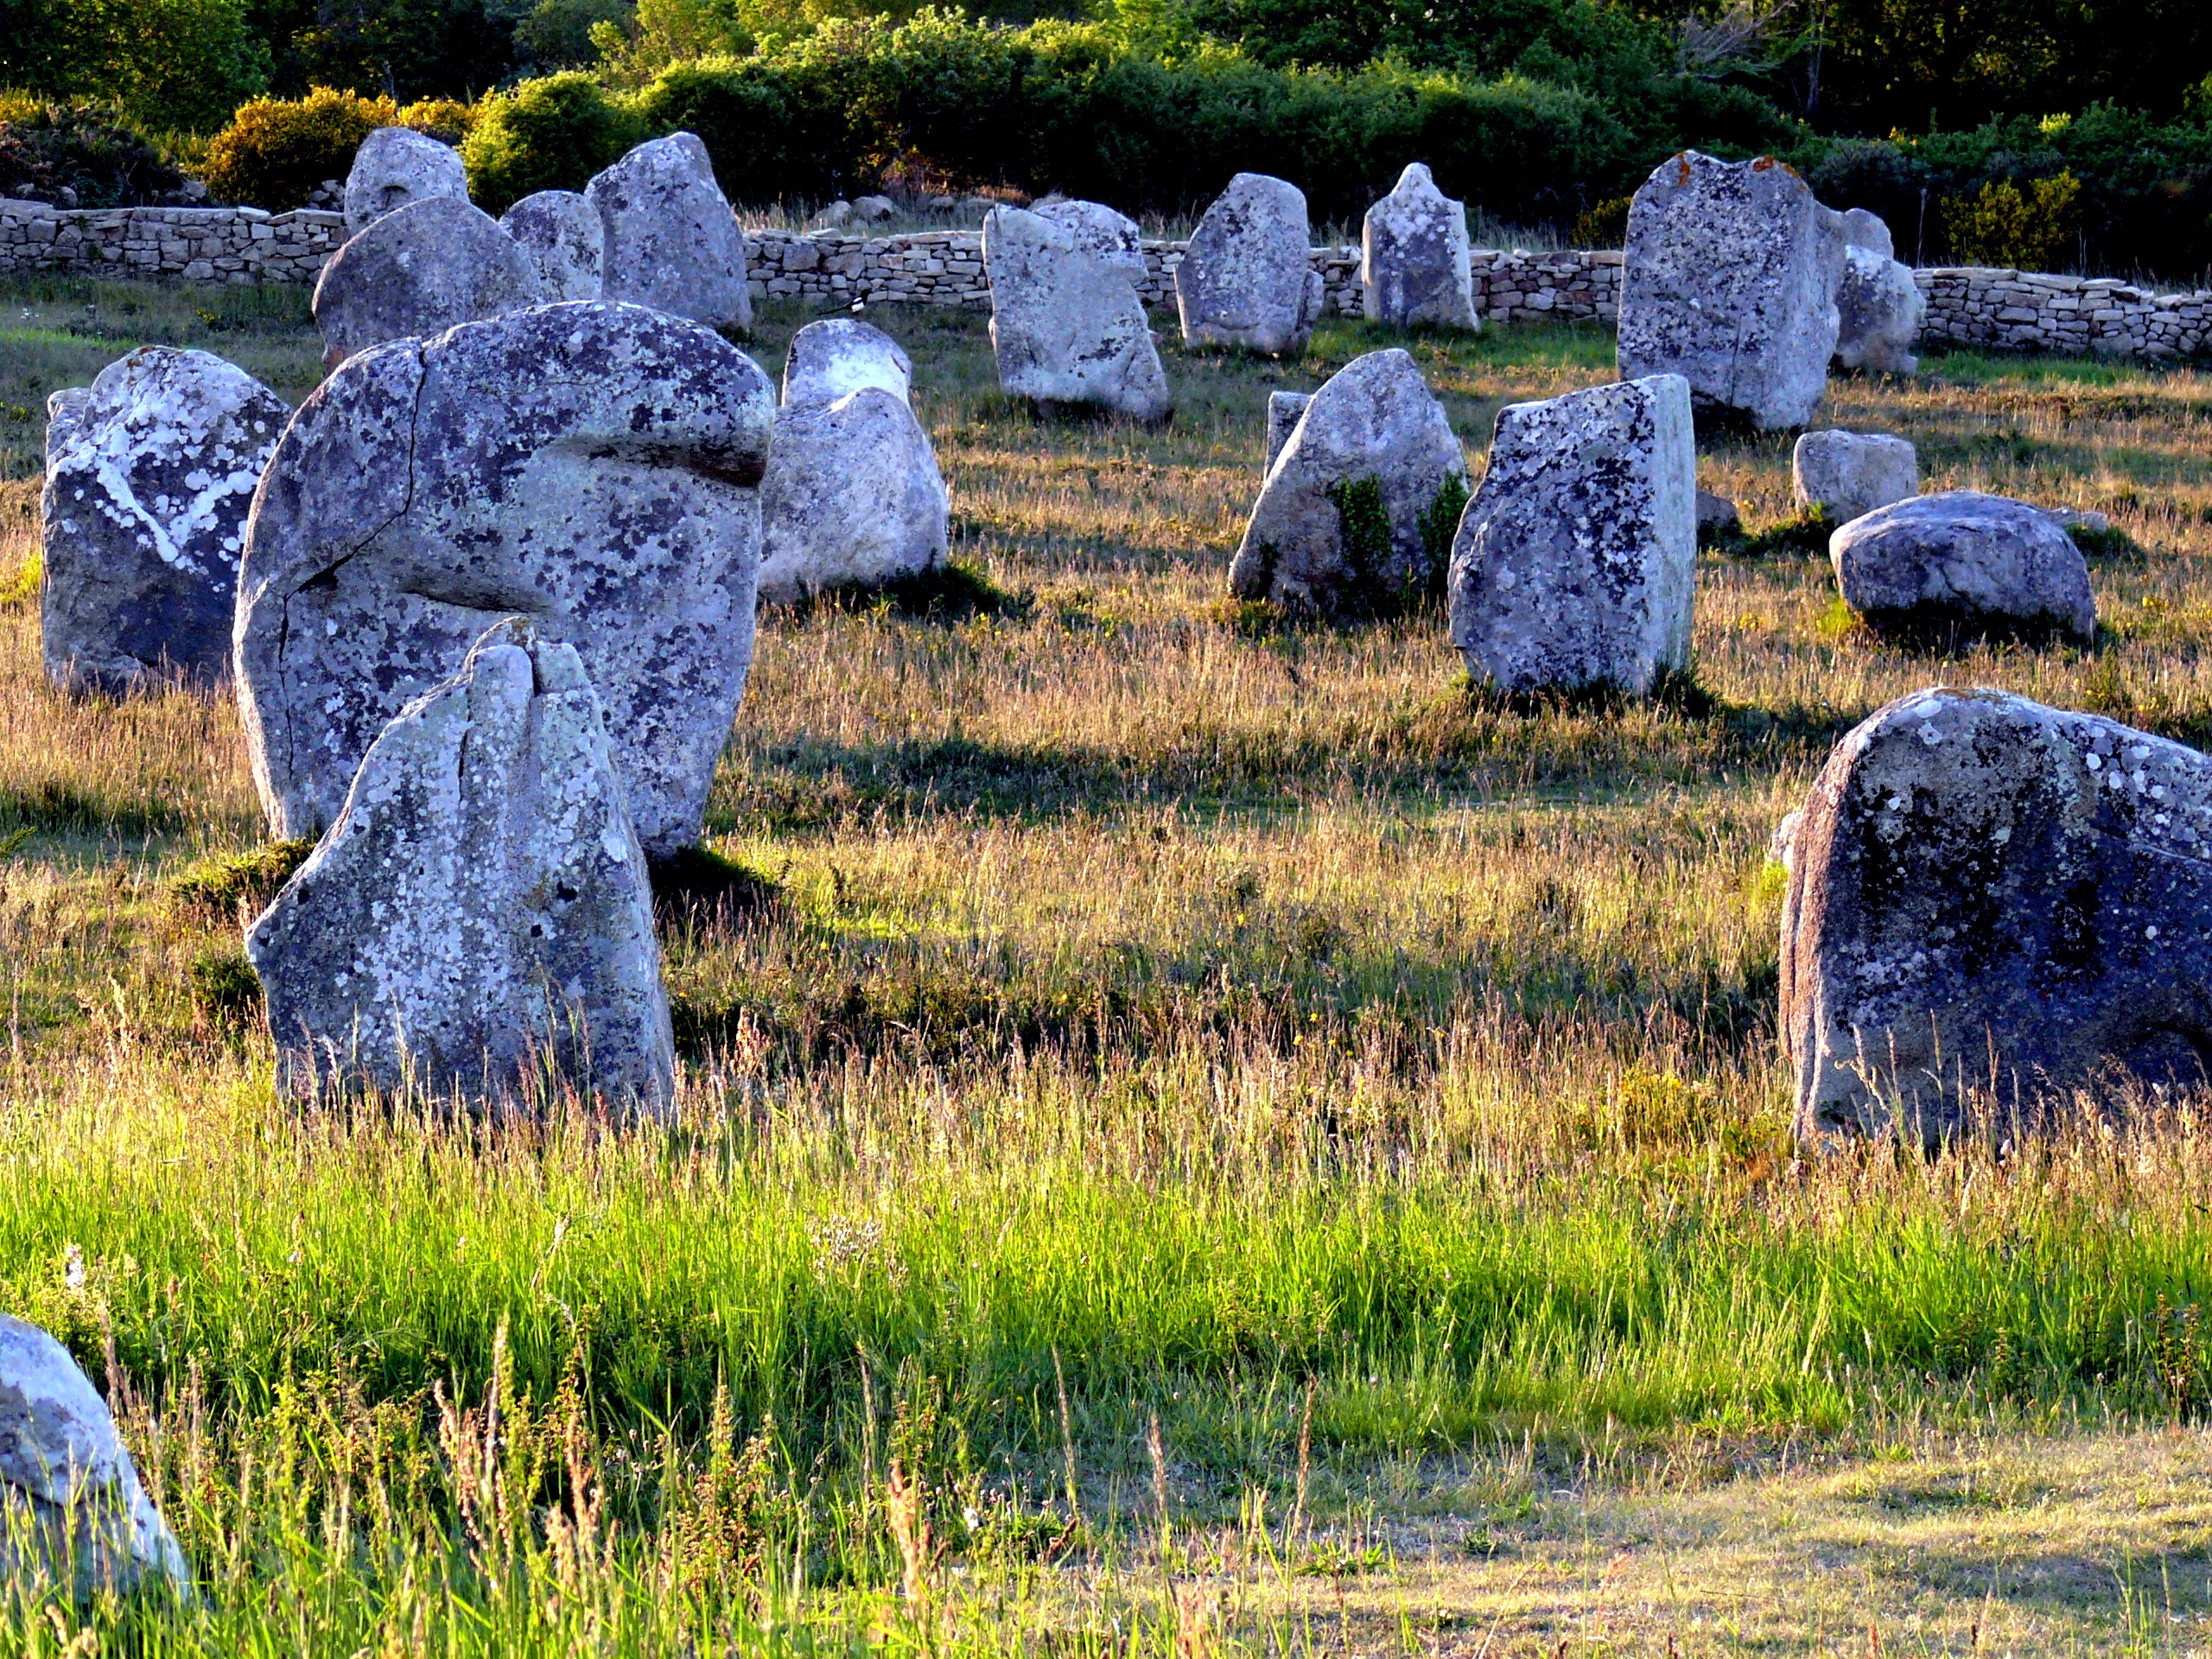
tree, grass, lawn, meadow, flower, evening, cemetery, grave, woodland, menhirs, ecosystem, brittany, carnac, rural area, megaliths